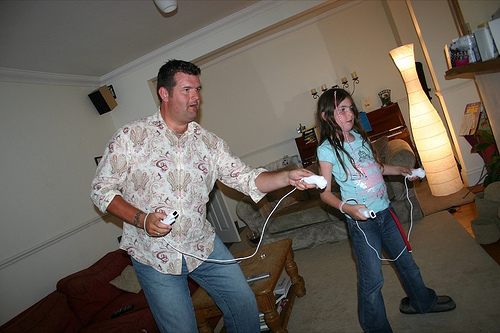
user: Given an image and a question. Answer the question in a short answer. Question: Why are they standing with wire in their hands? Short Answer:
assistant: play video game